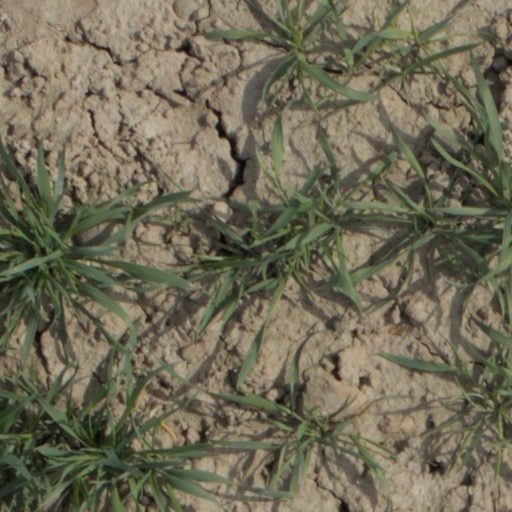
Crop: wheat